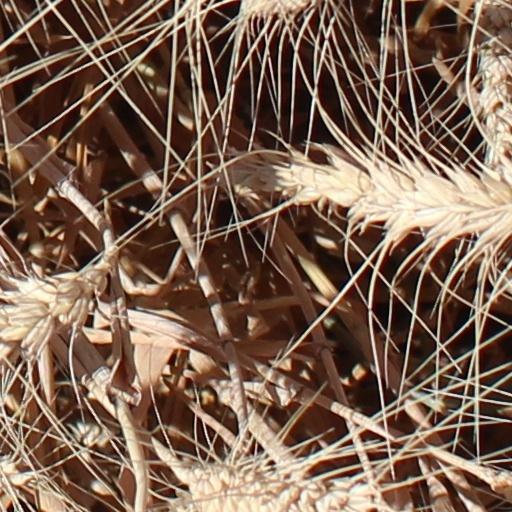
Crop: wheat